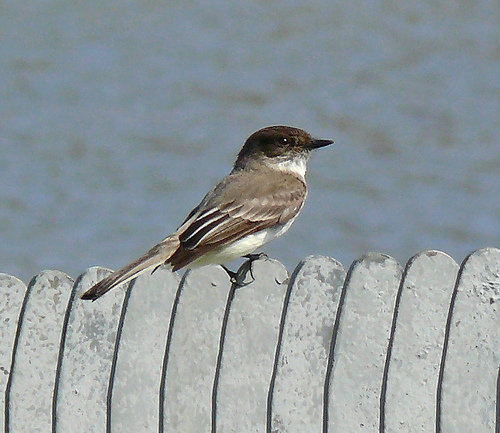
this bird has light brown wings and a dark brown heada small brown sparrow-like bird with white throat, wingbars, breast, belly and under-tail.
bird has brown body feathers, white breast feathers and black beak
this bird has a brown crown and coverts, with its throat and side and belly in white color.
this bird has a white belly, grey wing and a dark black head.
a brown headed bird with a grey and white body.
this bird is mostly grey and white with a darker head and bill and a white belly and breast.
this bird has wings that are brown and has a white belly
this bird has a brown crown with a white throat and light brown back.
this is a mostly brown and white striped bird with a darker grey crown.
Species: Sayornis